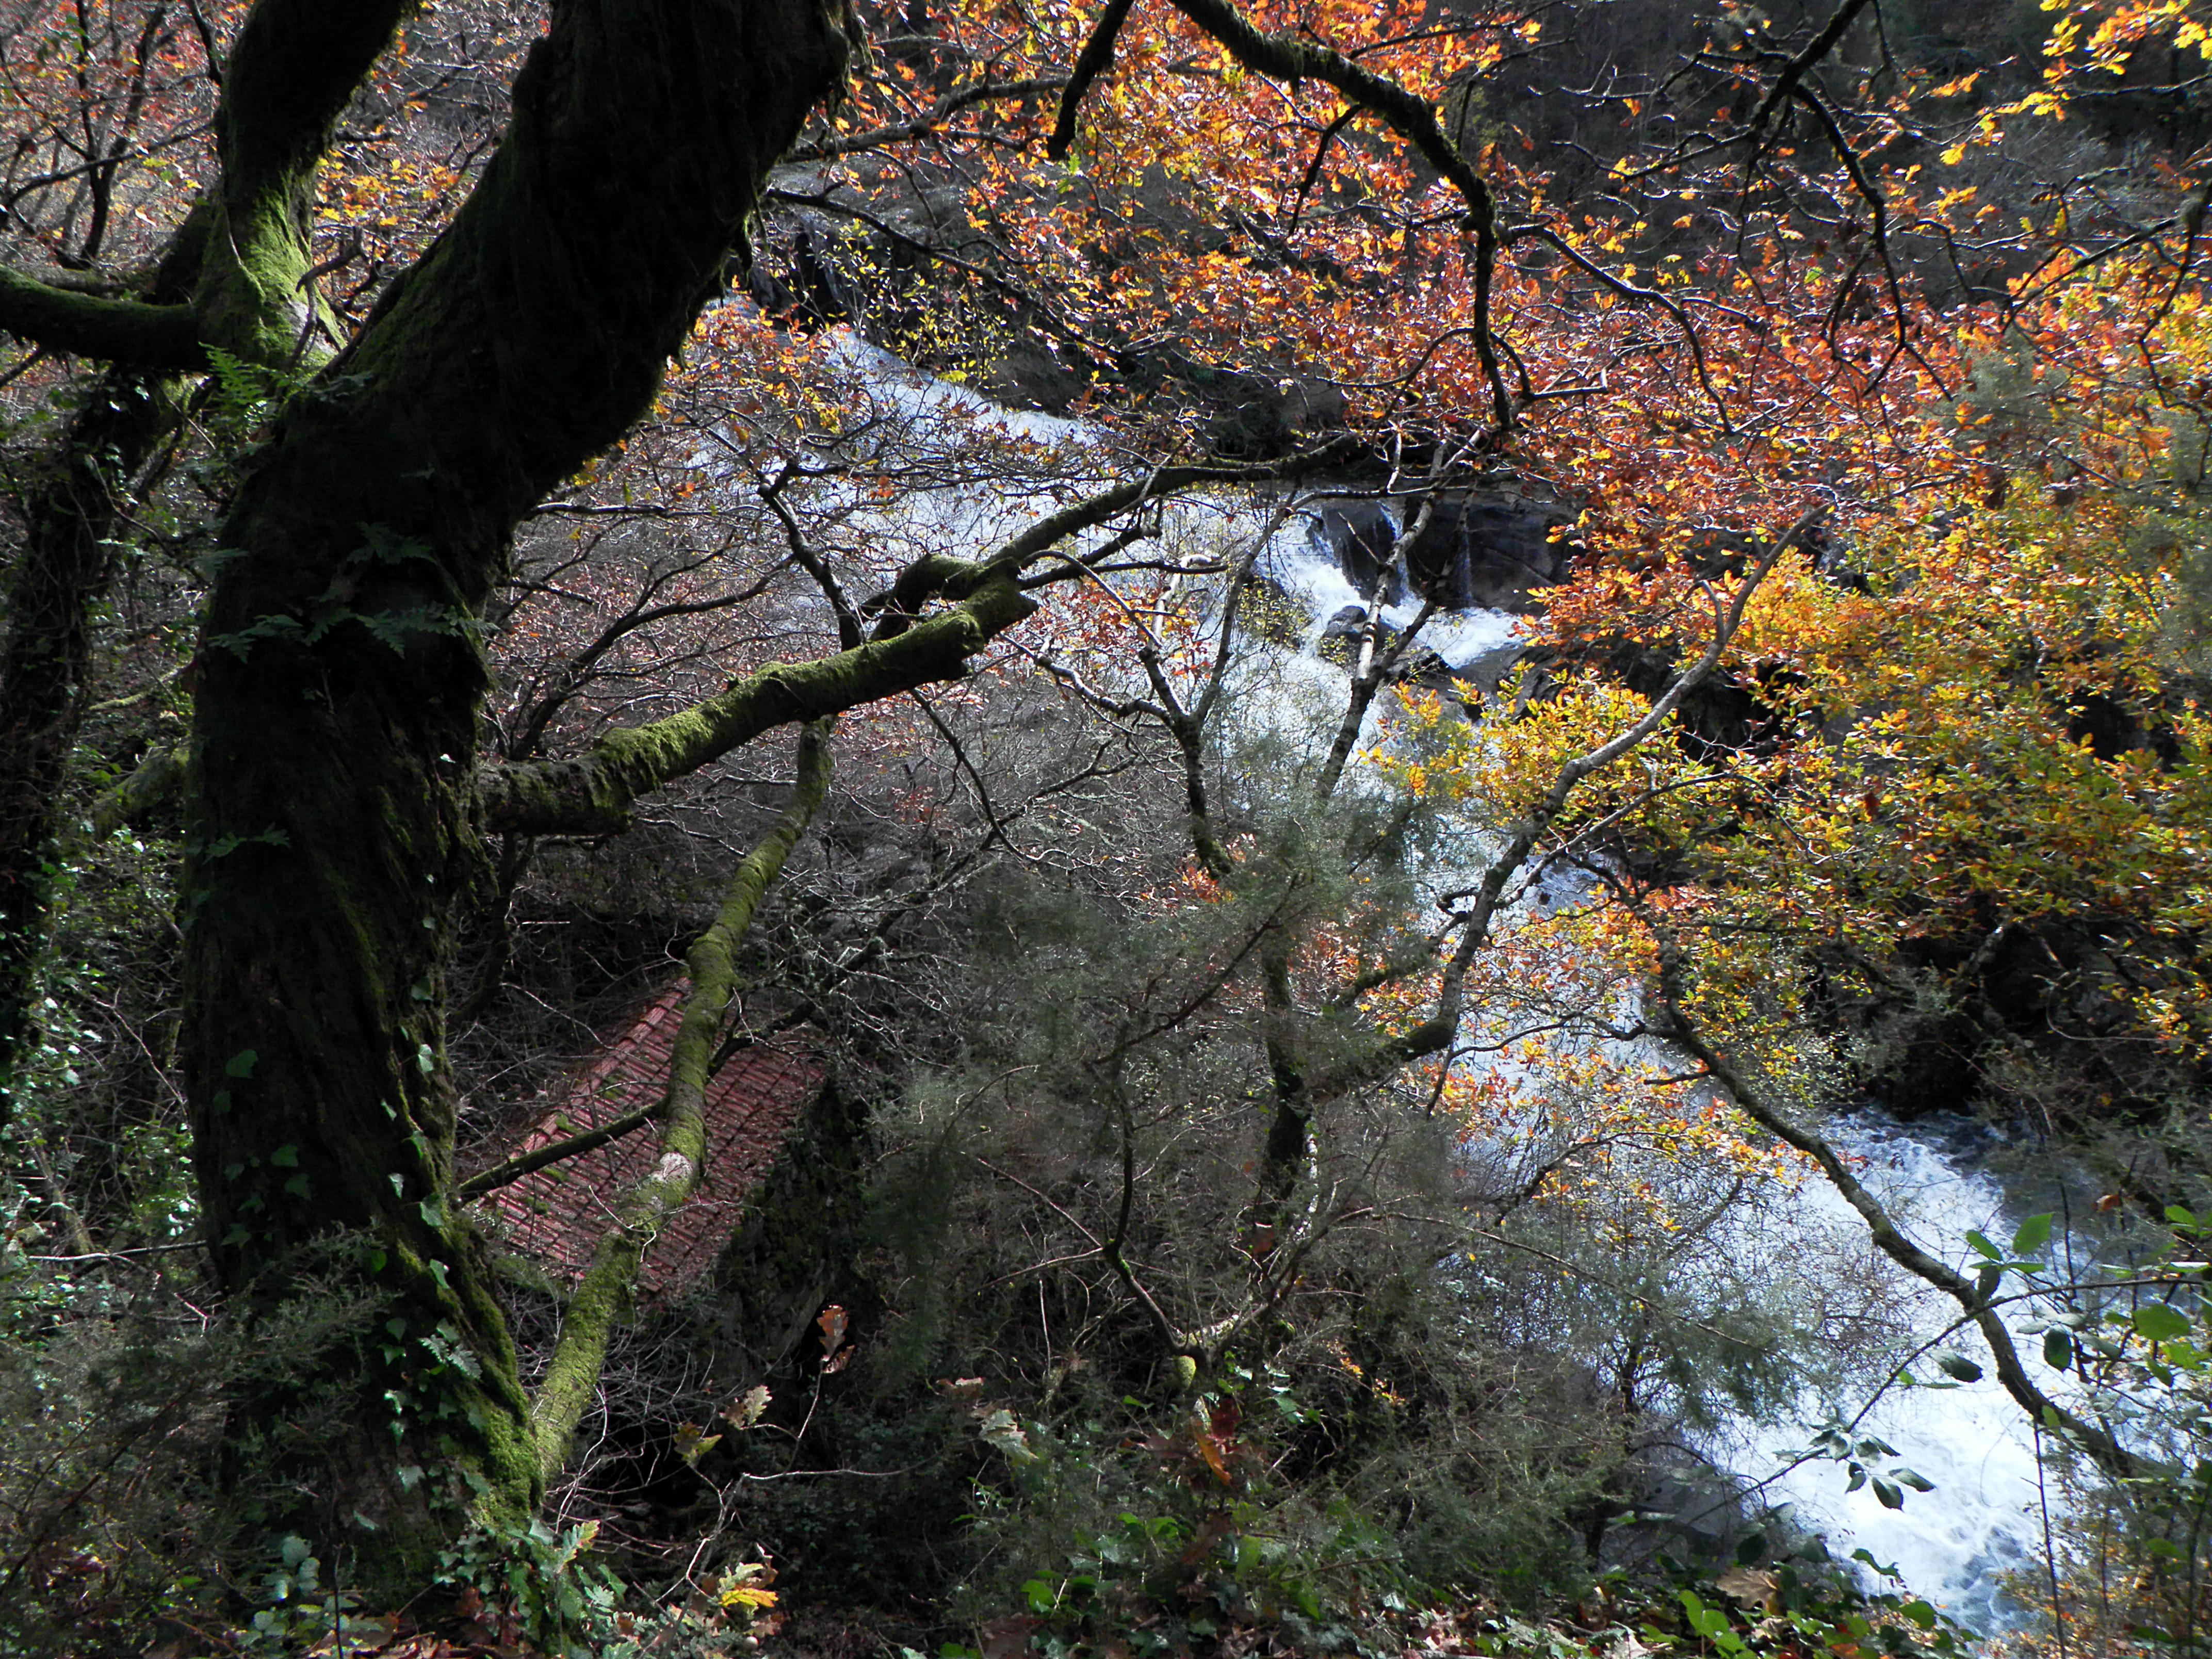
tree, nature, forest, wilderness, branch, plant, leaf, flower, stream, autumn, flora, season, spain, deciduous, galicia, pontevedra, woodland, habitat, espana, ggl1, alama, old growth forest, natural environment, woody plant